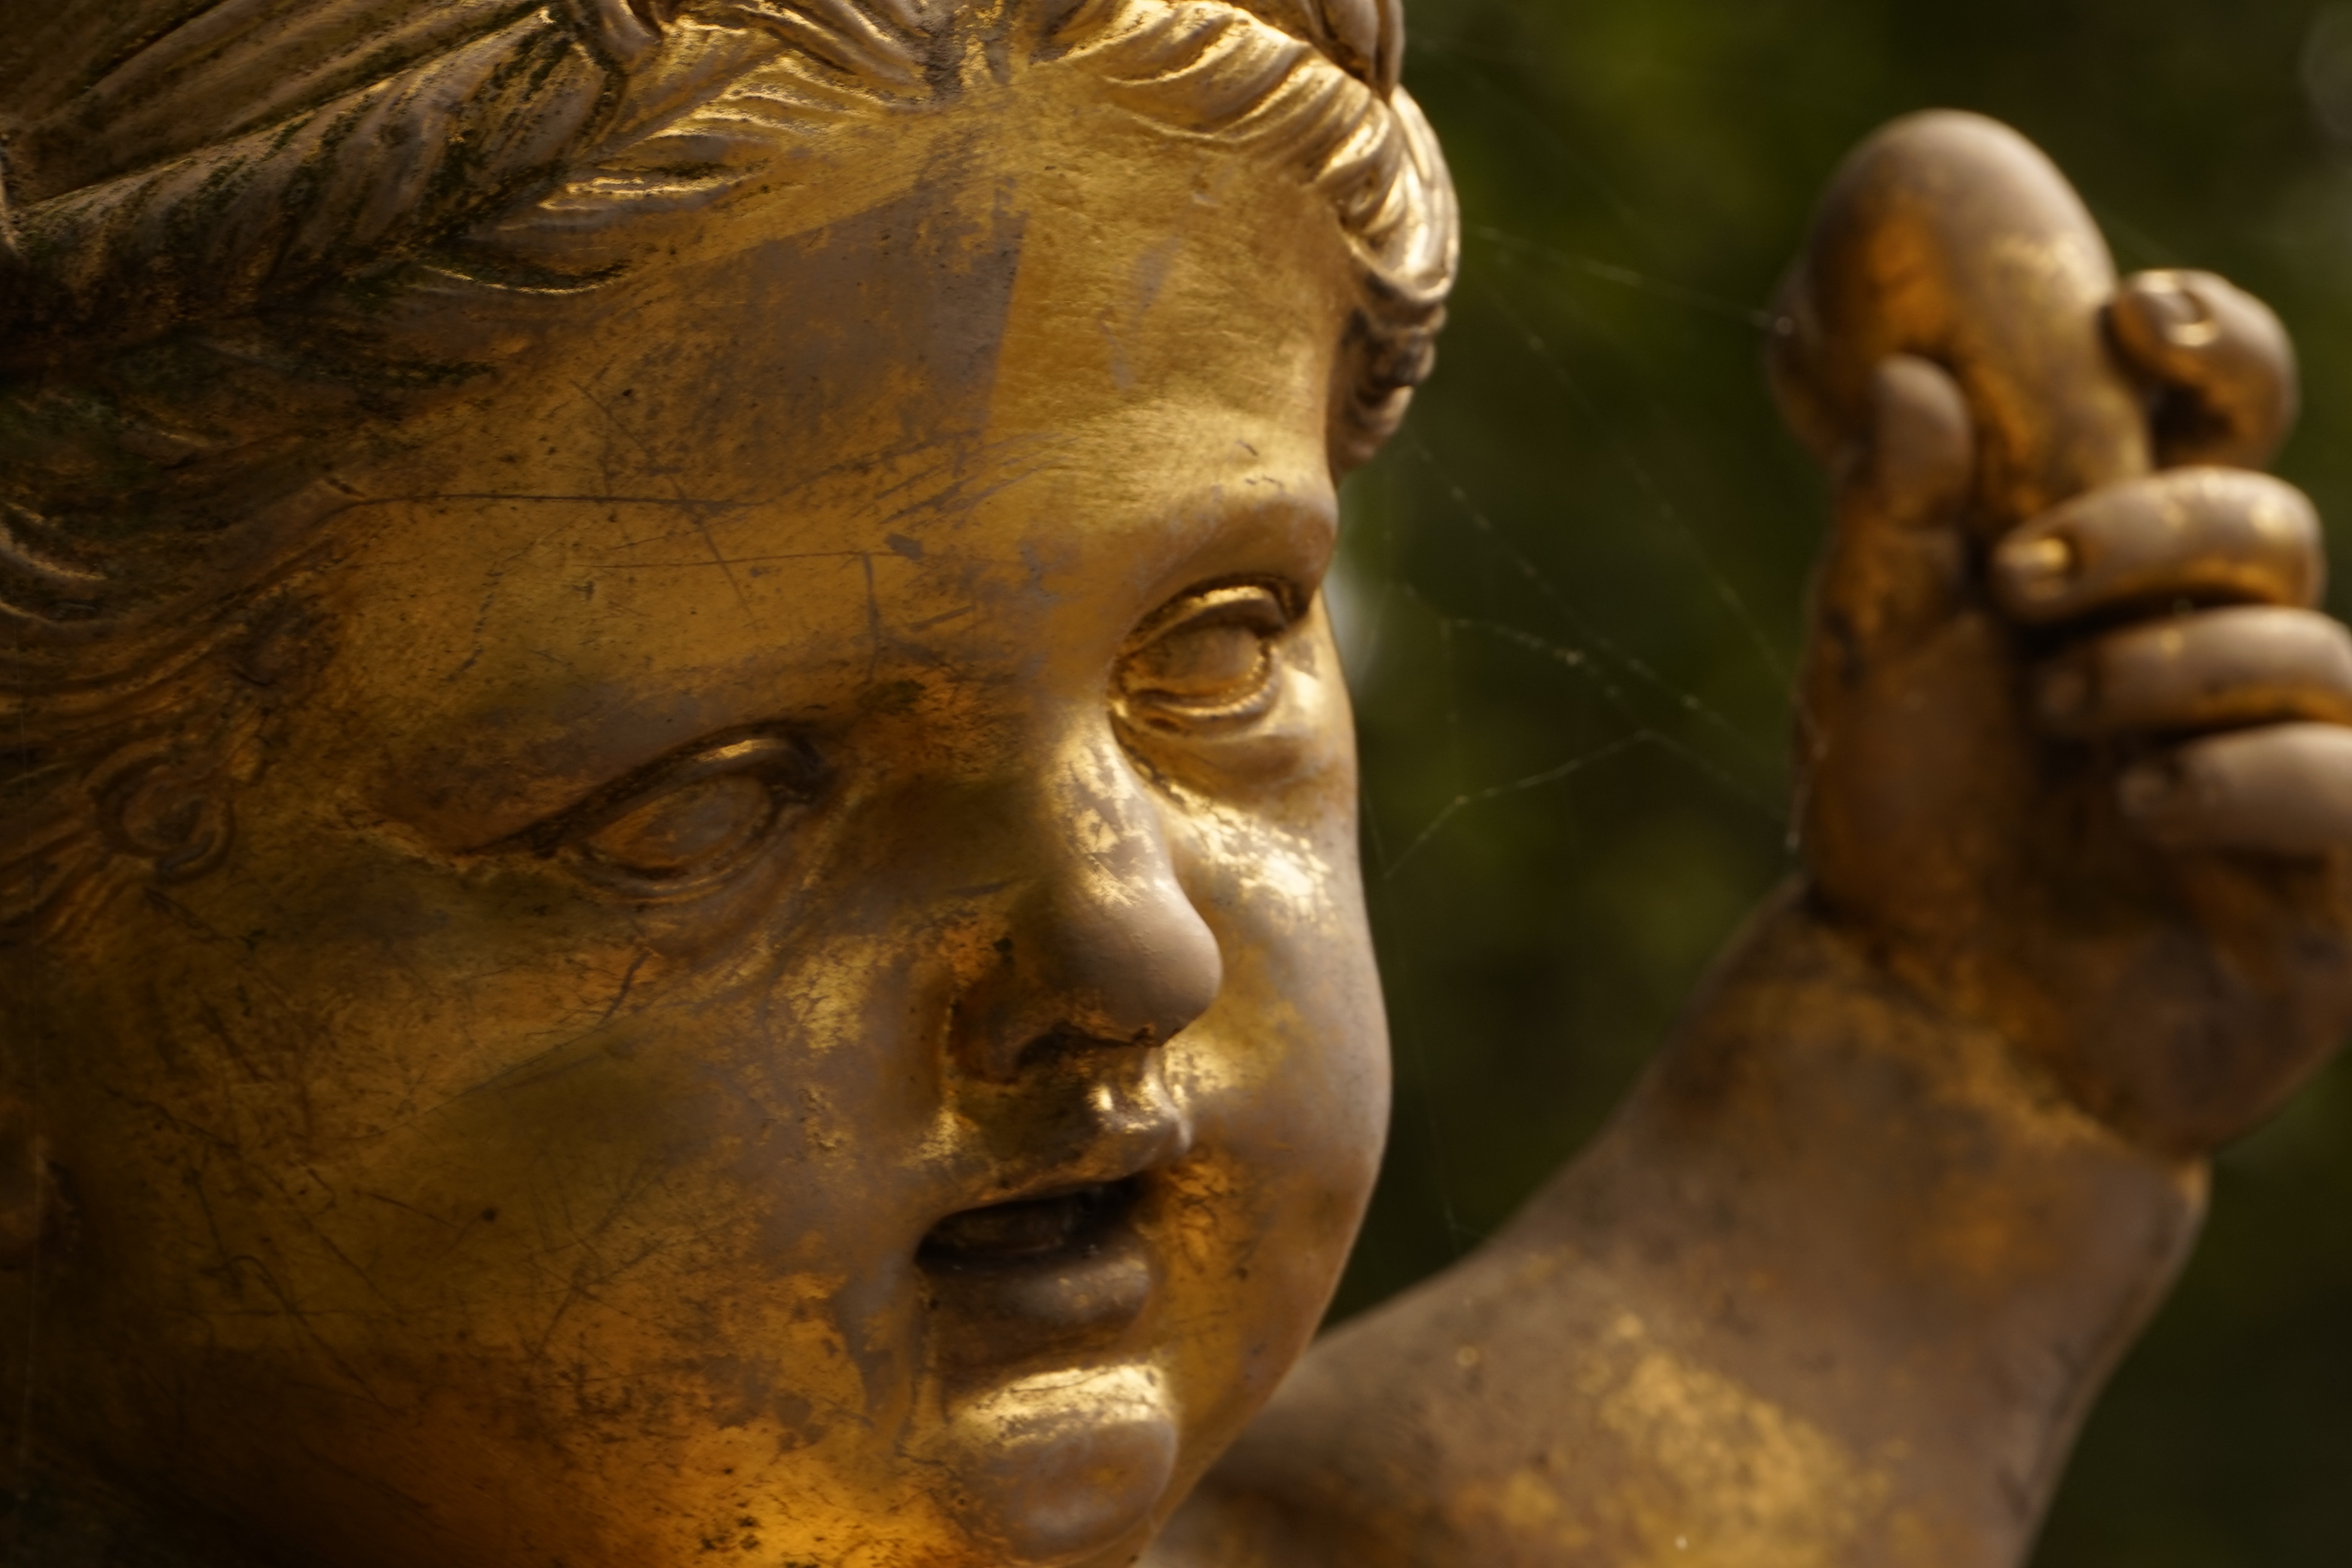
boy, monument, statue, child, close up, face, sculpture, art, figure, gold, temple, head, carving, mythology, gautama buddha, ancient history